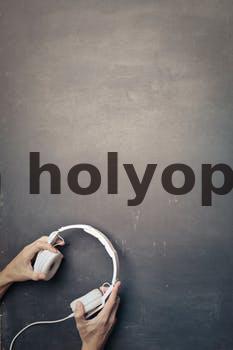
Label: Watermark